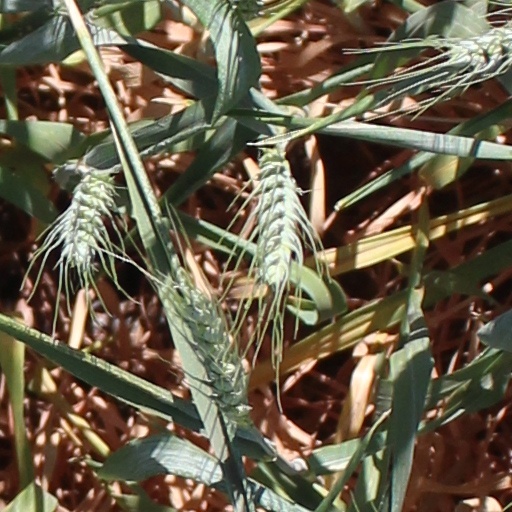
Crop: wheat